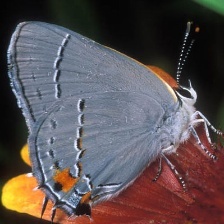
Species: GREY HAIRSTREAK
Butterfly family (ImageNet category): lycaenid_butterfly